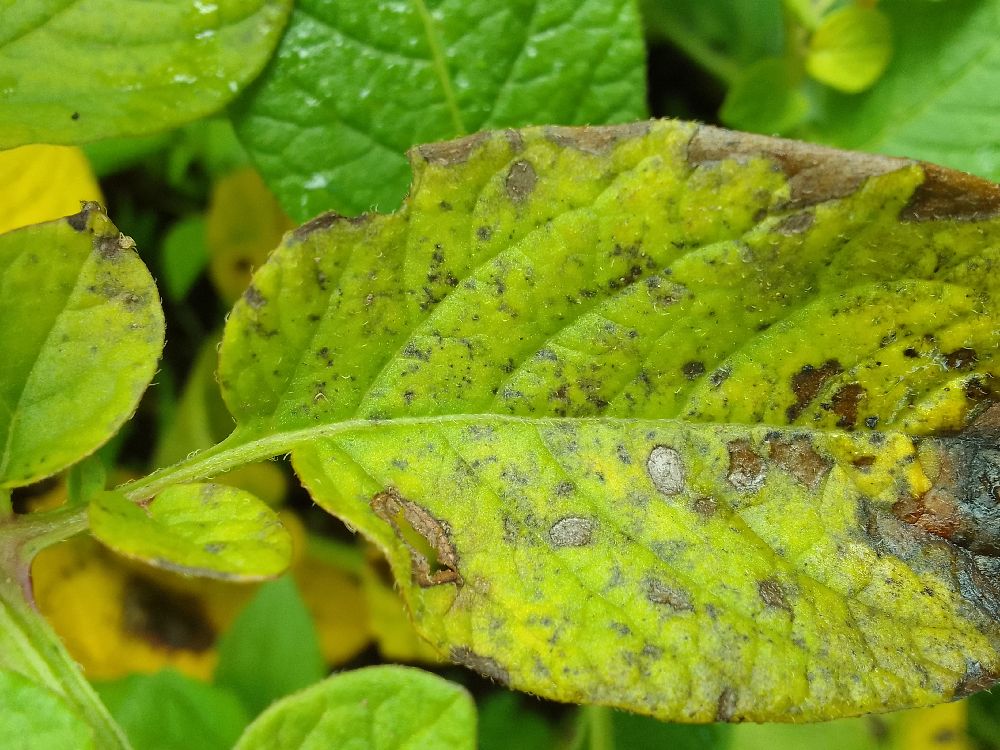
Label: Early blight